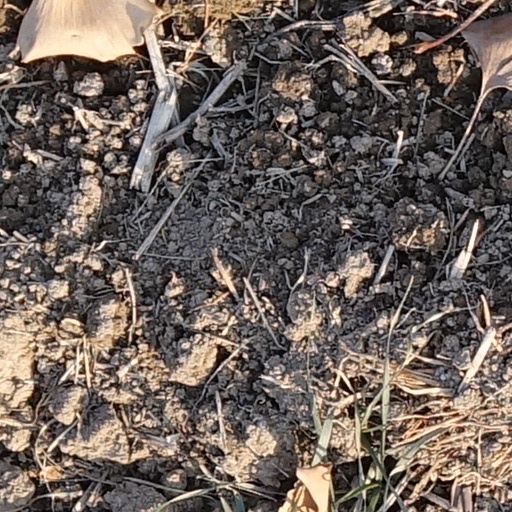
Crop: wheat